Christ Taking Leave of his Mother (Lotto)

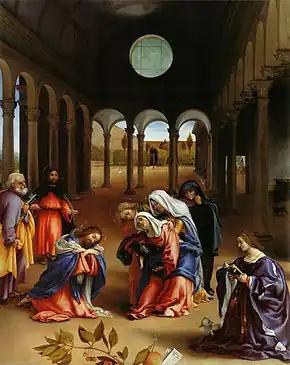
"Christ Taking Leave of his Mother" (1521) by Lorenzo Lotto

Christ Taking Leave of his Mother is an oil-on-canvas painting by the Italian Renaissance artist Lorenzo Lotto, dated to 1521 and now in the Gemäldegalerie, Berlin. It has several similarities with the small "Christ Taking Leave of his Mother" by Correggio now in London.